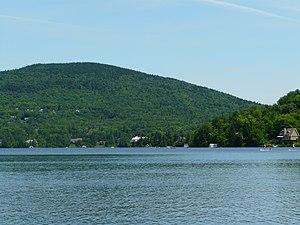
Mont Tourbillon, Québec
Le lac Beauport est un plan d'eau situé au nord de Québec, entouré par la municipalité de Lac-Beauport, dans la municipalité régionale de comté La Jacques-Cartier, dans la région de la Capitale-Nationale, dans la province de Québec, au Canada.